Describe the emotion expressed in this image:  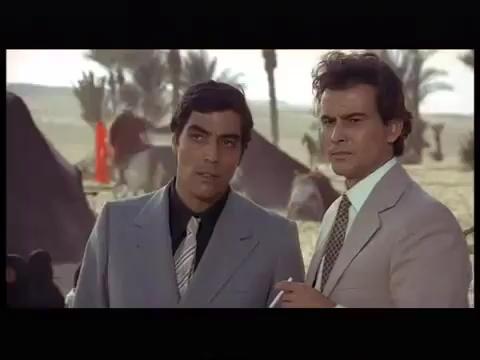
This person displays Pain, valence and arousal with low intensity.